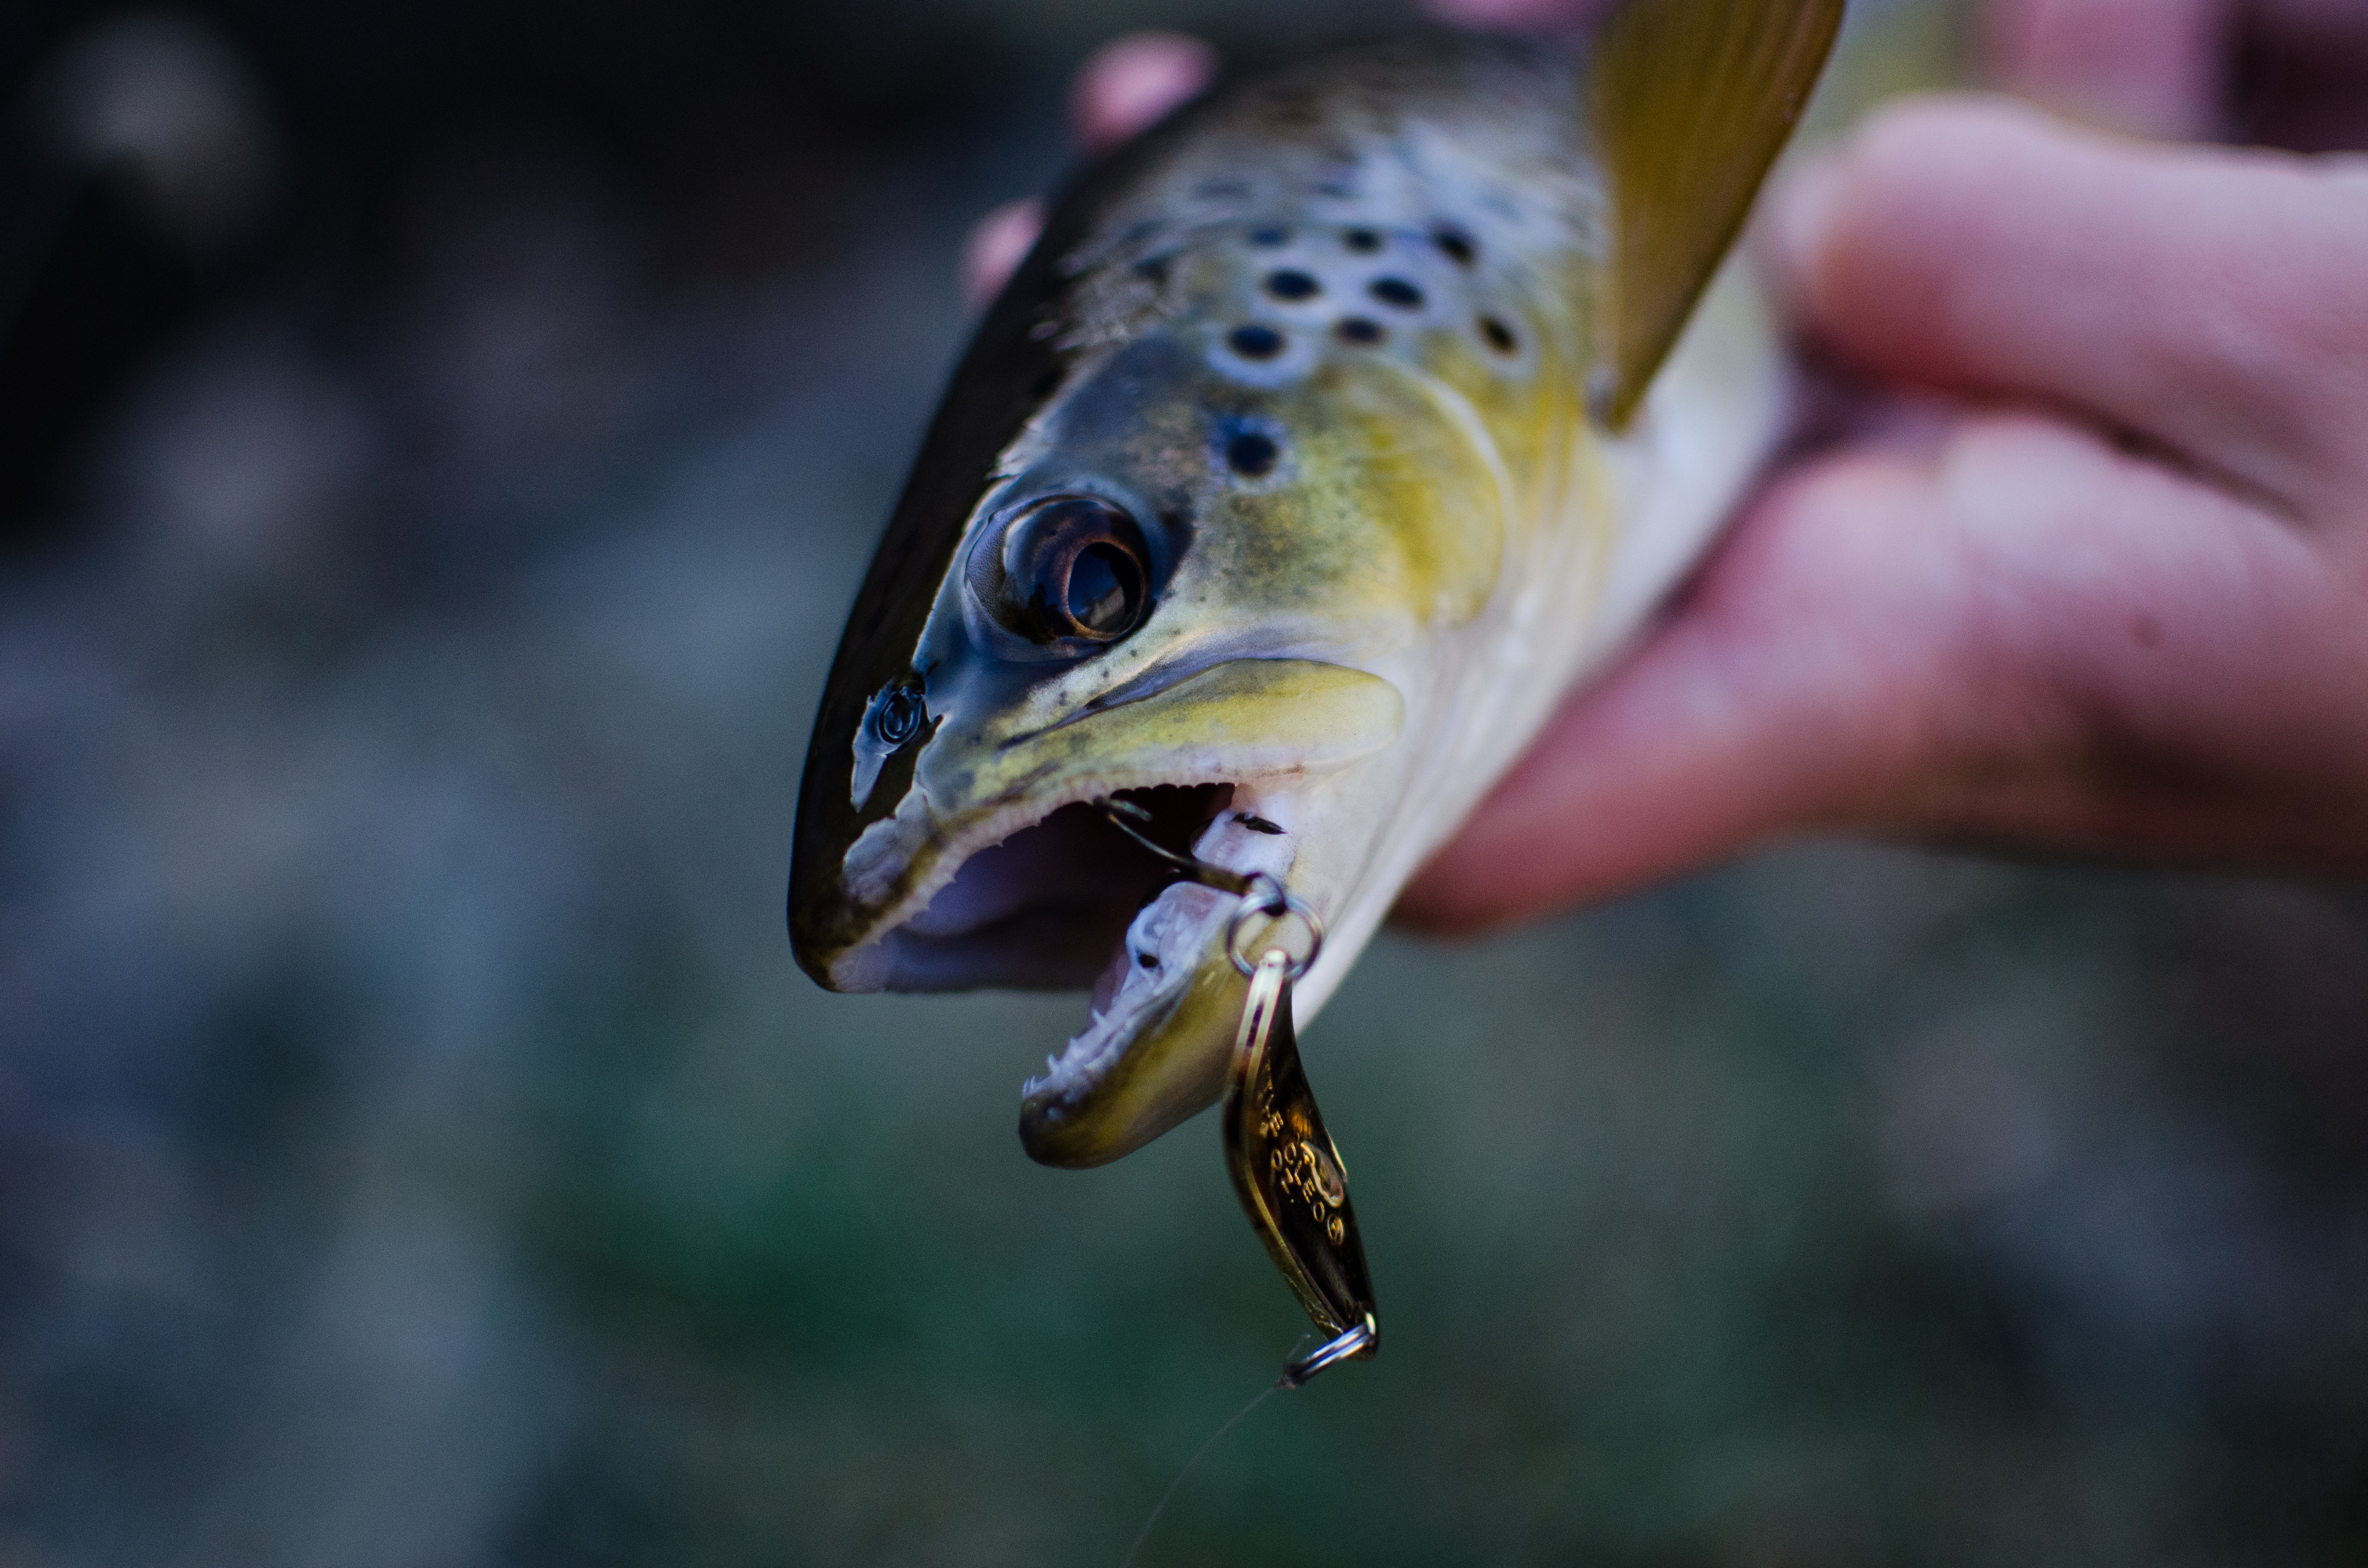
fish, marine biology, fauna, close up, biology, recreational fishing, macro photography, bass, perch, deep sea fish, trout